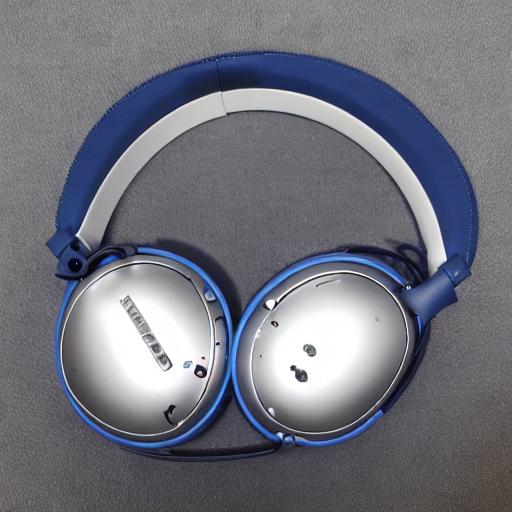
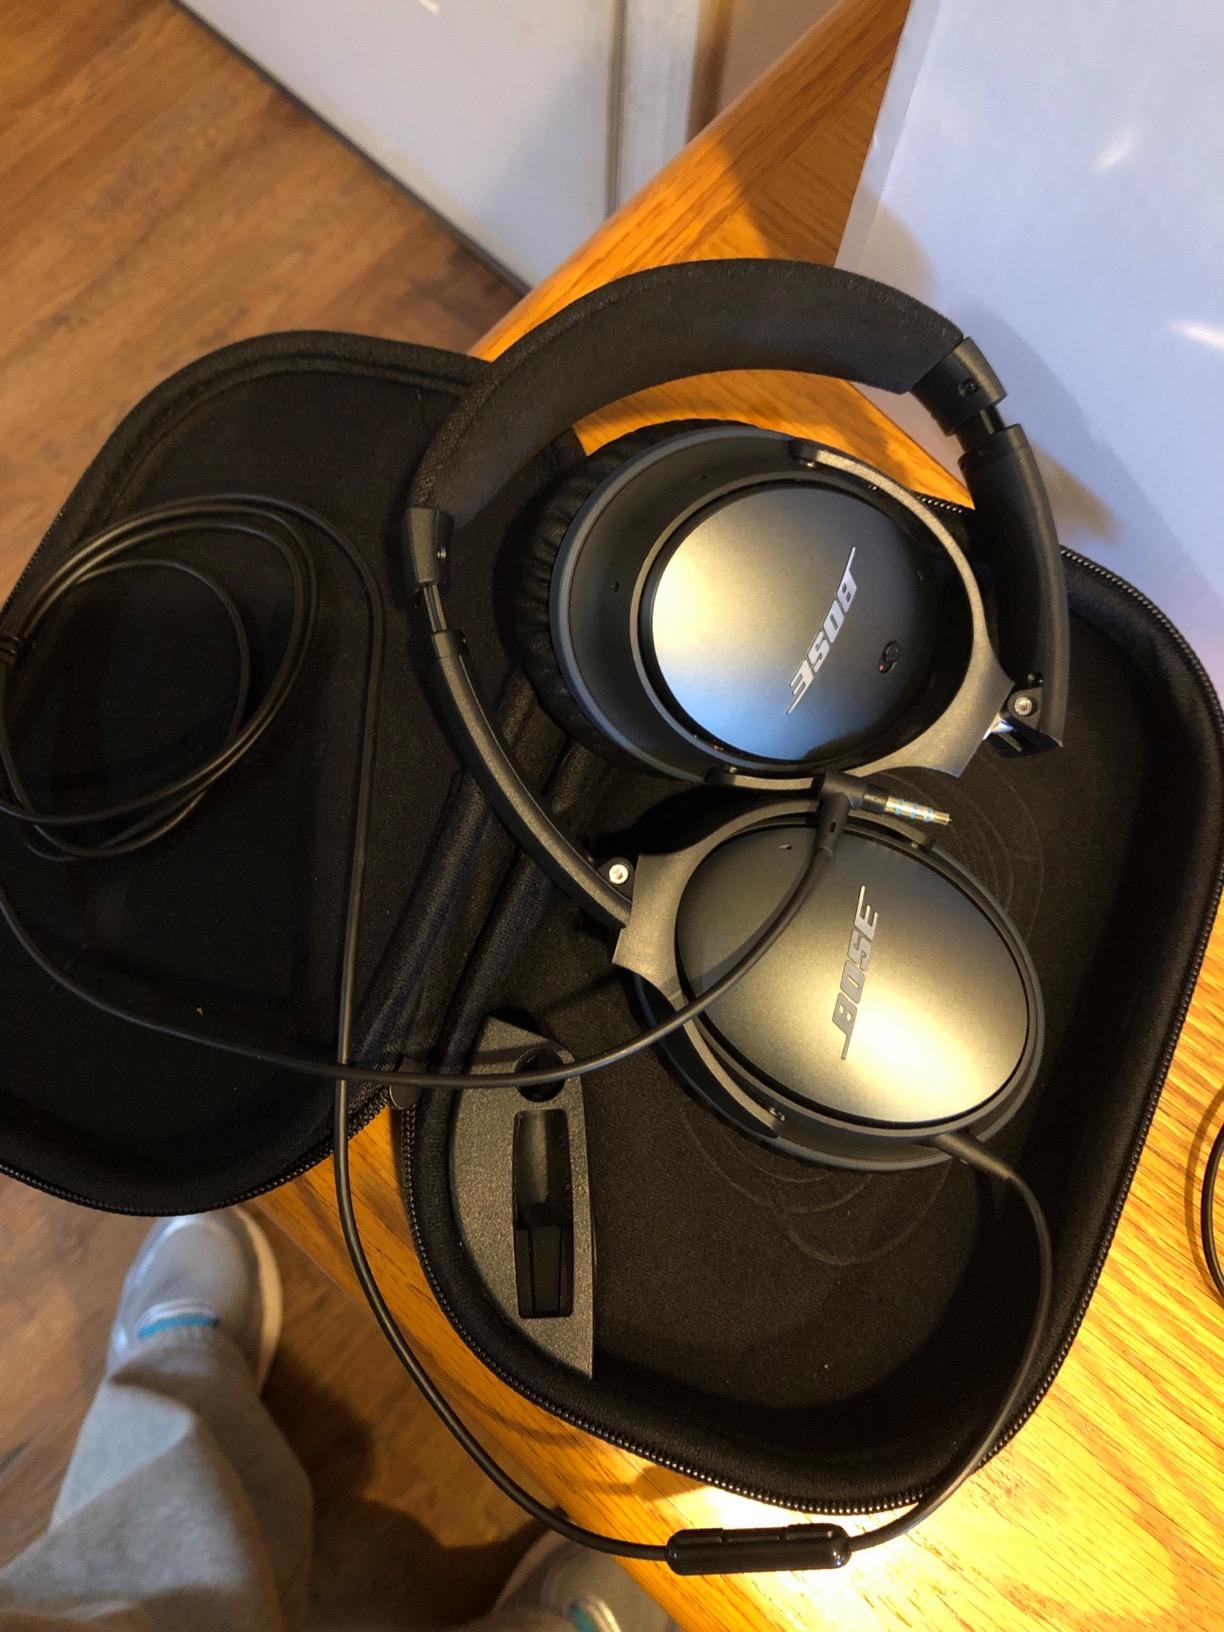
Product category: headphones
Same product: no